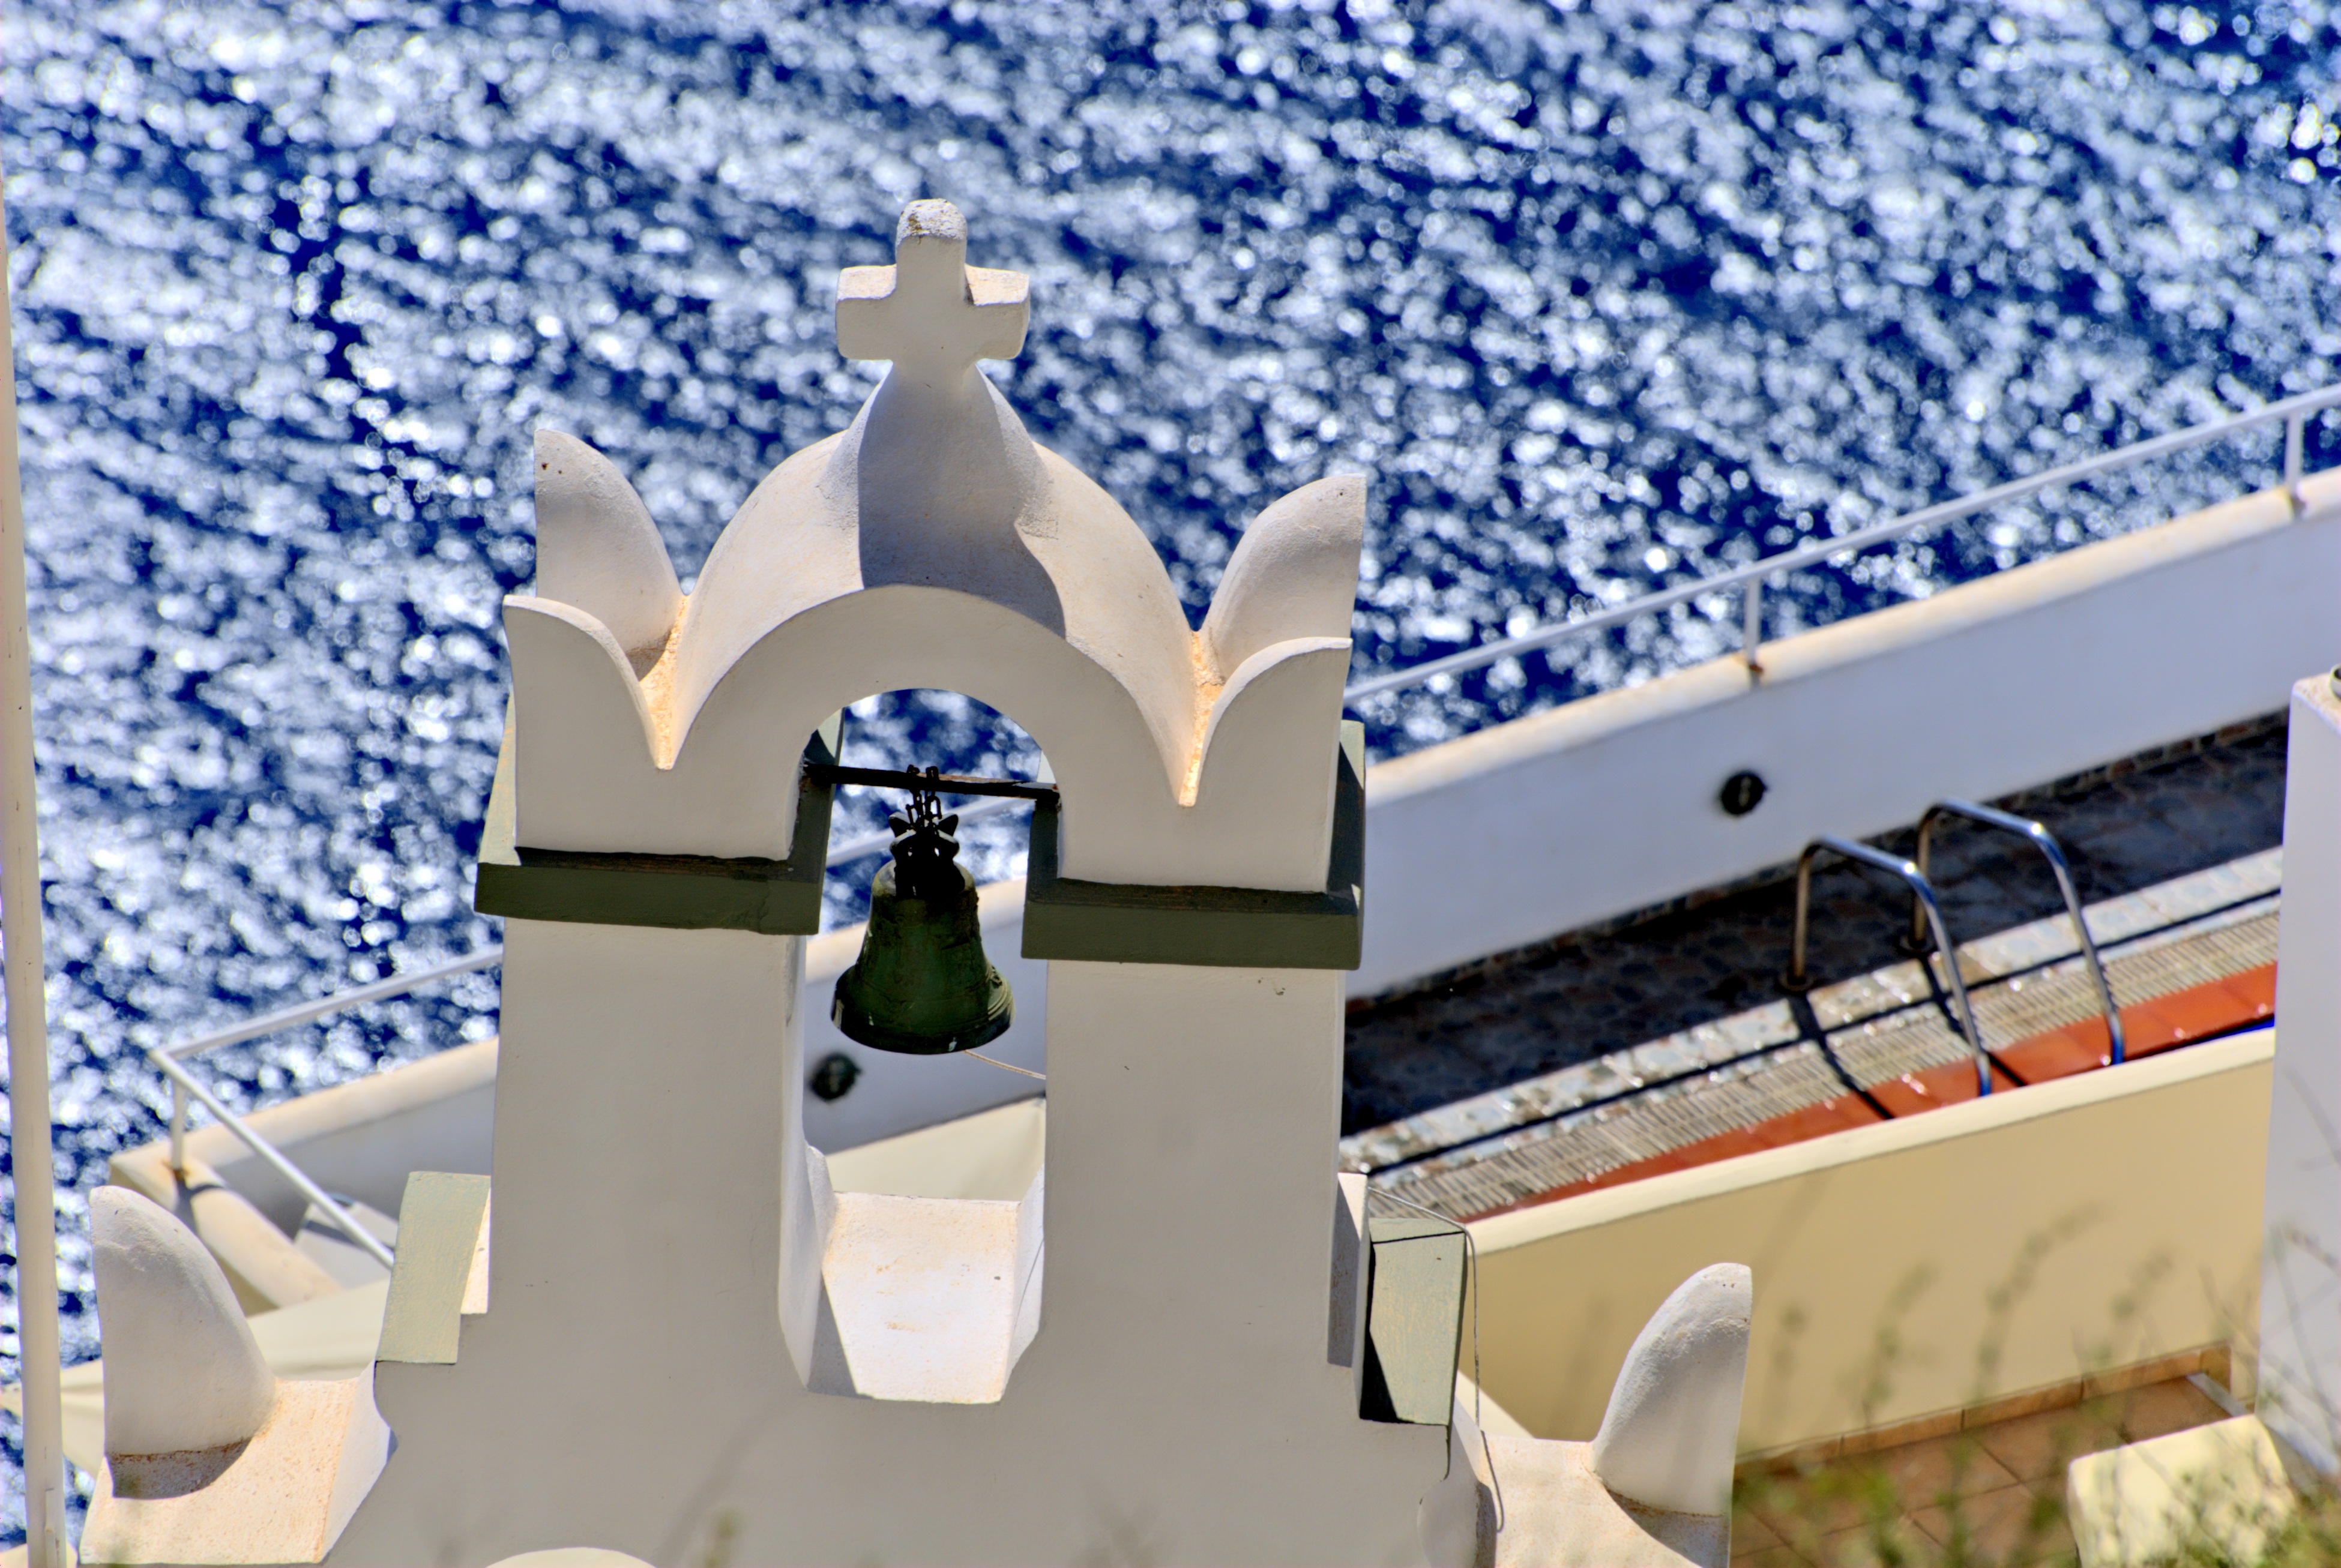
beach, landscape, sea, water, nature, flower, summer, holiday, blue, santorini, holidays, greece, the sun, the coast